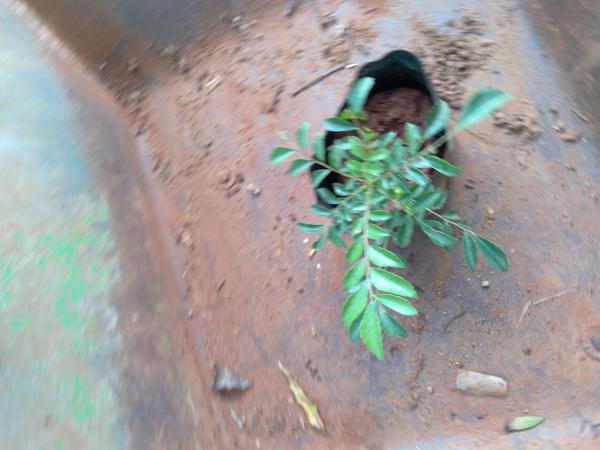
Plant: Curry_Leaf